The Boat Race 1984

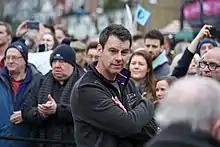
John Garrett "(pictured in 2018)" rowed at number 5 for Cambridge.

Oxford started from the Surrey station and despite rating higher, were slightly behind Cambridge after a minute. Aggressive steering from Hobson resulted in warnings from umpire Mike Sweeney, and by the mile post, Oxford held a two-second lead. A push by Oxford at Harrods saw them five seconds clear by Hammersmith Bridge and two lengths clear by Chiswick Steps. Nine seconds ahead by Barnes Bridge, Oxford passed the finishing post officially 12 seconds and lengths ahead of Cambridge, in a time of 16 minutes 45 seconds, beating the previous best of 16 minutes 58 seconds recorded by Oxford in the 1976 race. This was Oxford's ninth consecutive victory, and their tenth in eleven years, and took the overall record to 68–61 in favour of Cambridge.